Raffaël Enault

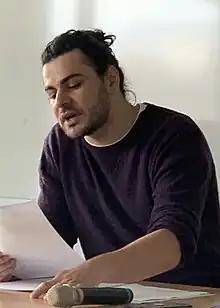
Enault in 2019

Raffaël Enault (born 28 November 1990) is a French film director, writer, and screenwriter. He is known for his contributions to literature and filmmaking, notably the book "Dustan Superstar", which received widespread acclaim in the press, and the film "A Glimpse of Happiness", which premiered at the Oldenburg International Film Festival in 2021.